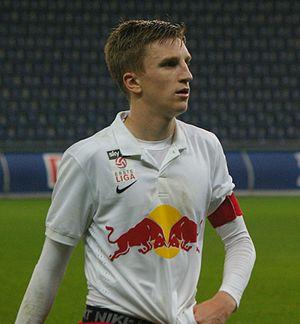
Philipp Wiesinger né le 23 mai 1994 à Salzbourg en Autriche, est un footballeur autrichien évoluant au poste de défenseur central au LASK.